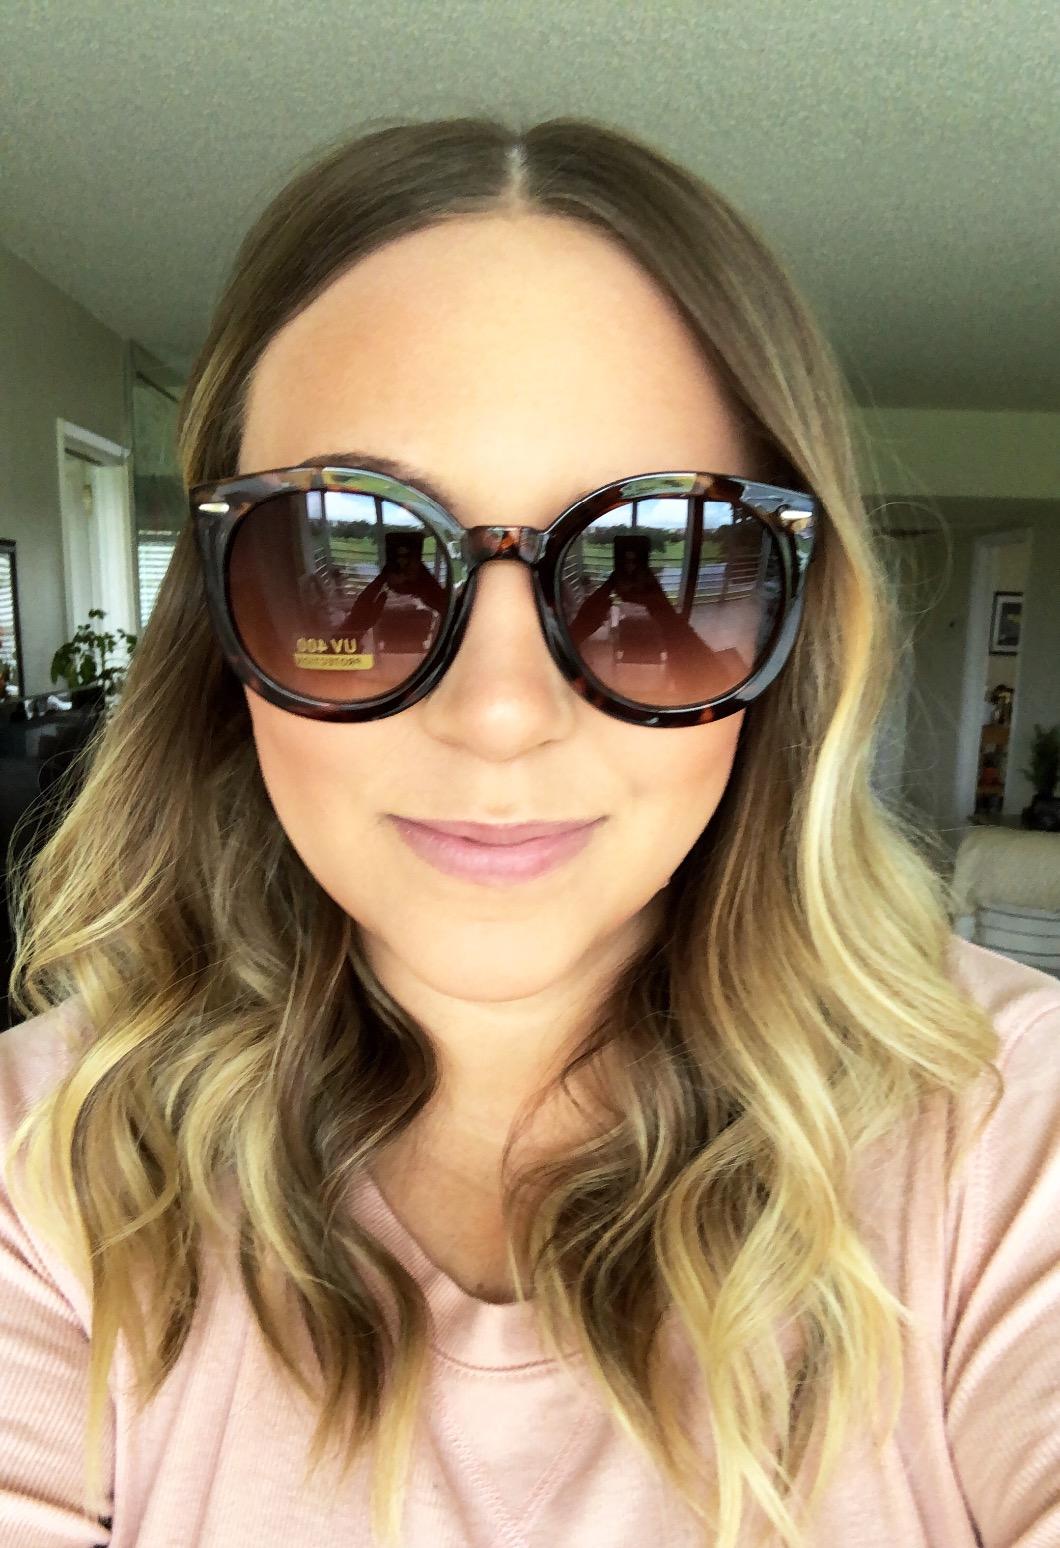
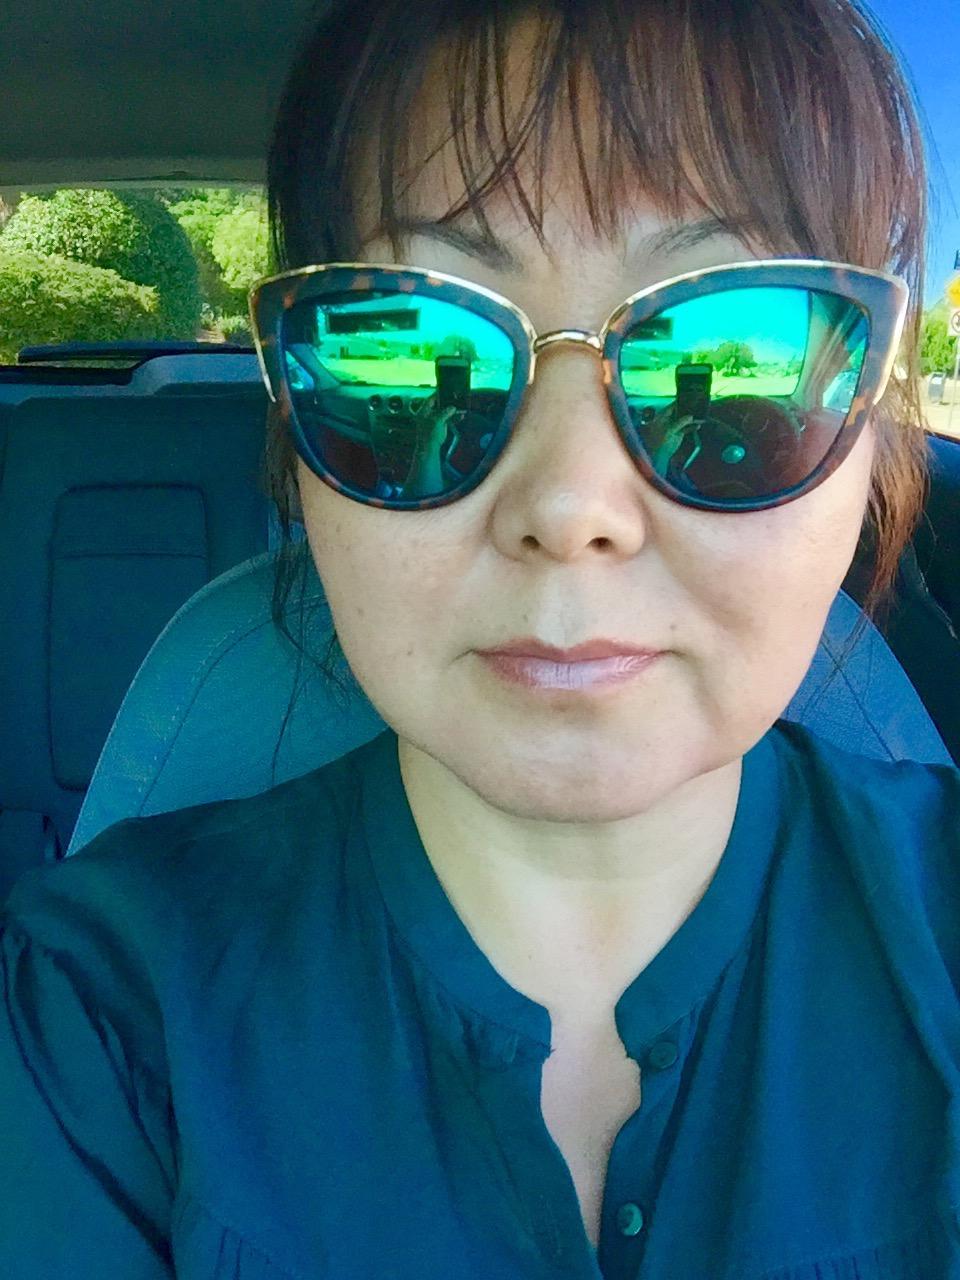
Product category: accessories_sunglasses
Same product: no